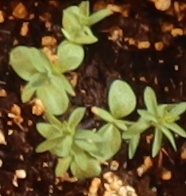
Label: Flax